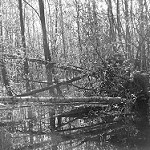
Label: B & W